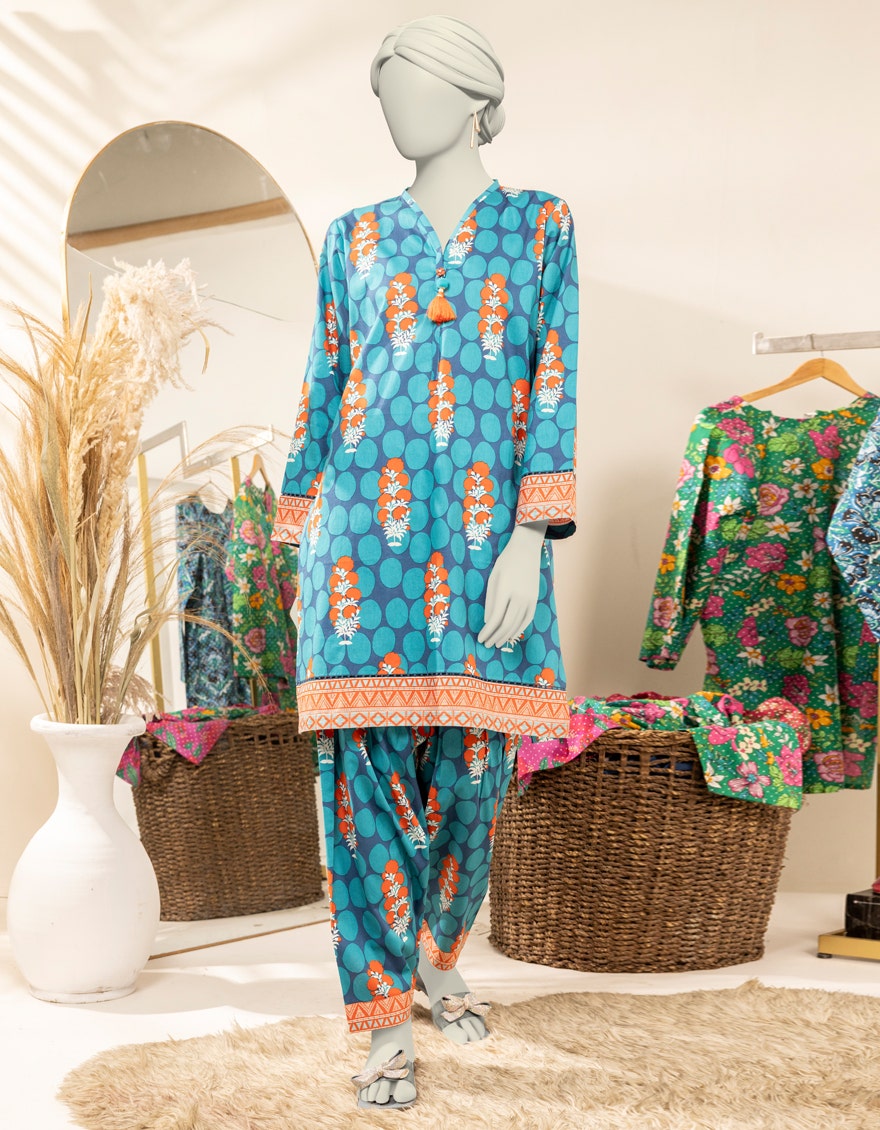
blue multi print cotton tunic pants